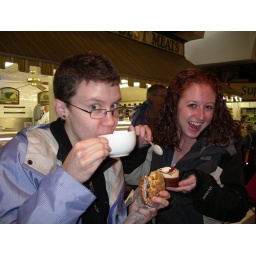
Lunch in the outdoor market. Butcher shop directly behind us, fish market directly in front of us.